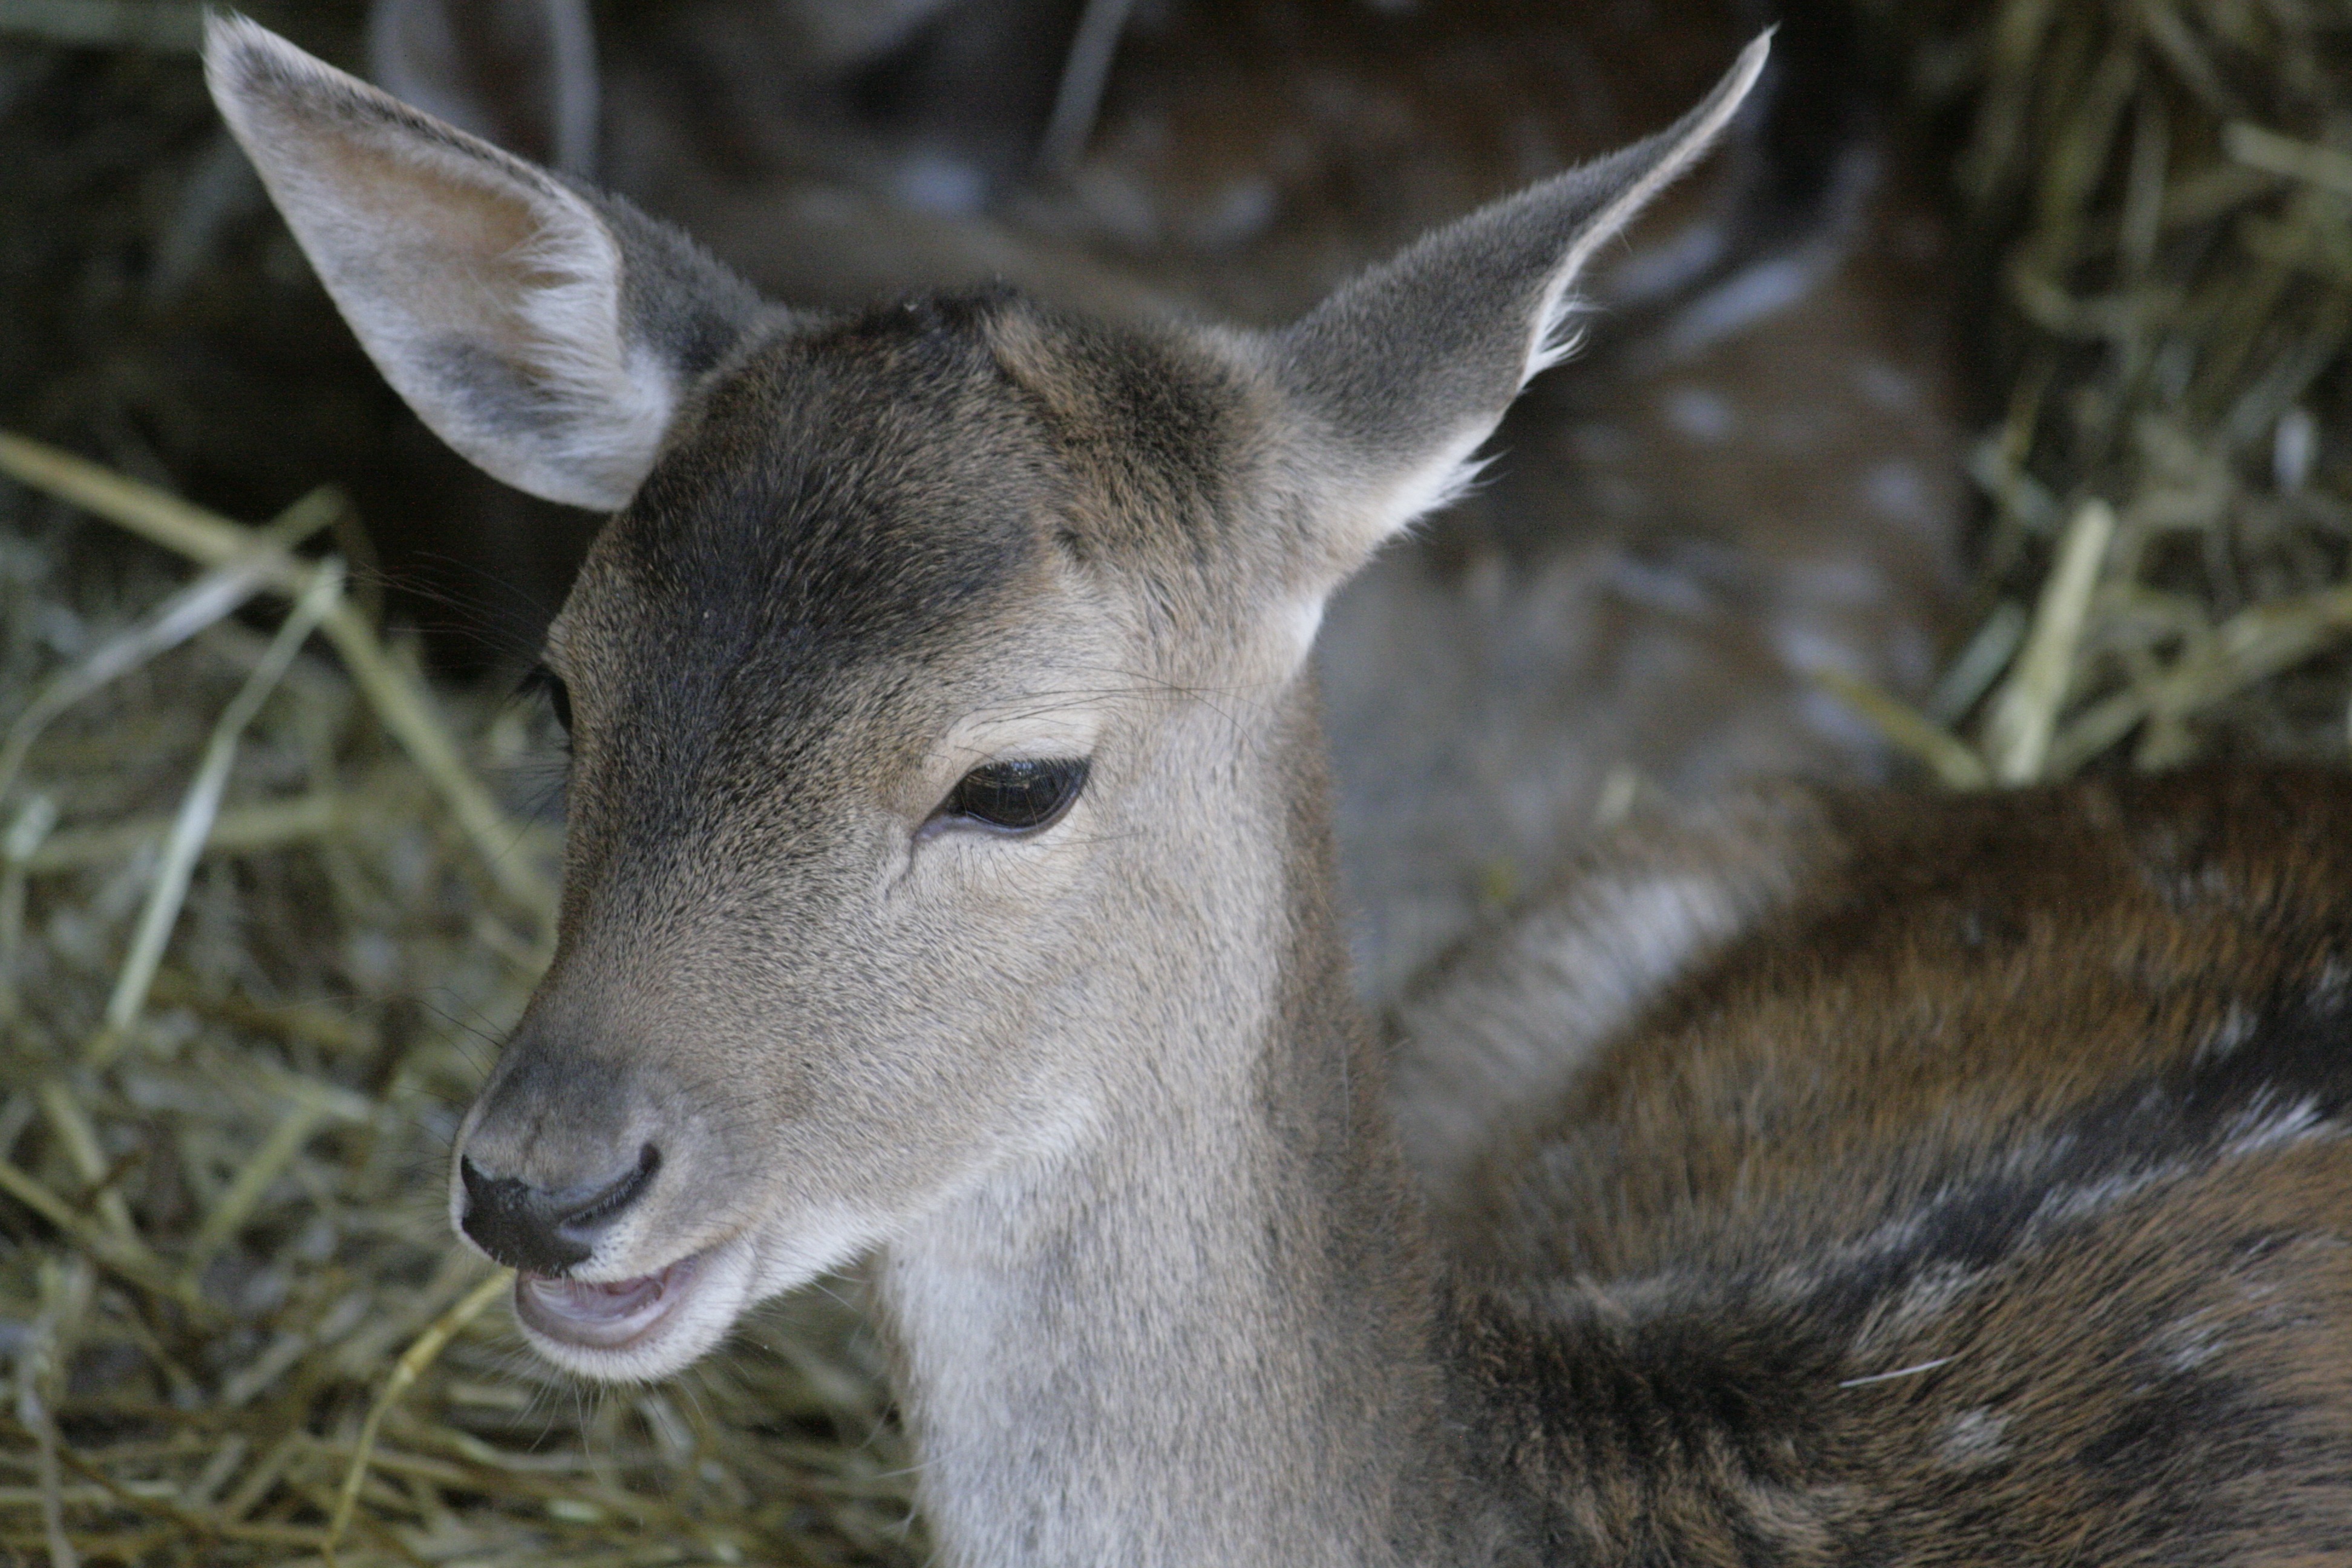
nature, forest, animal, cute, wildlife, wild, environment, deer, zoo, stag, mammal, fauna, fawn, antler, doe, vertebrate, woodland, habitat, buck, elk, whitetail, mule, white tailed deer, musk deer